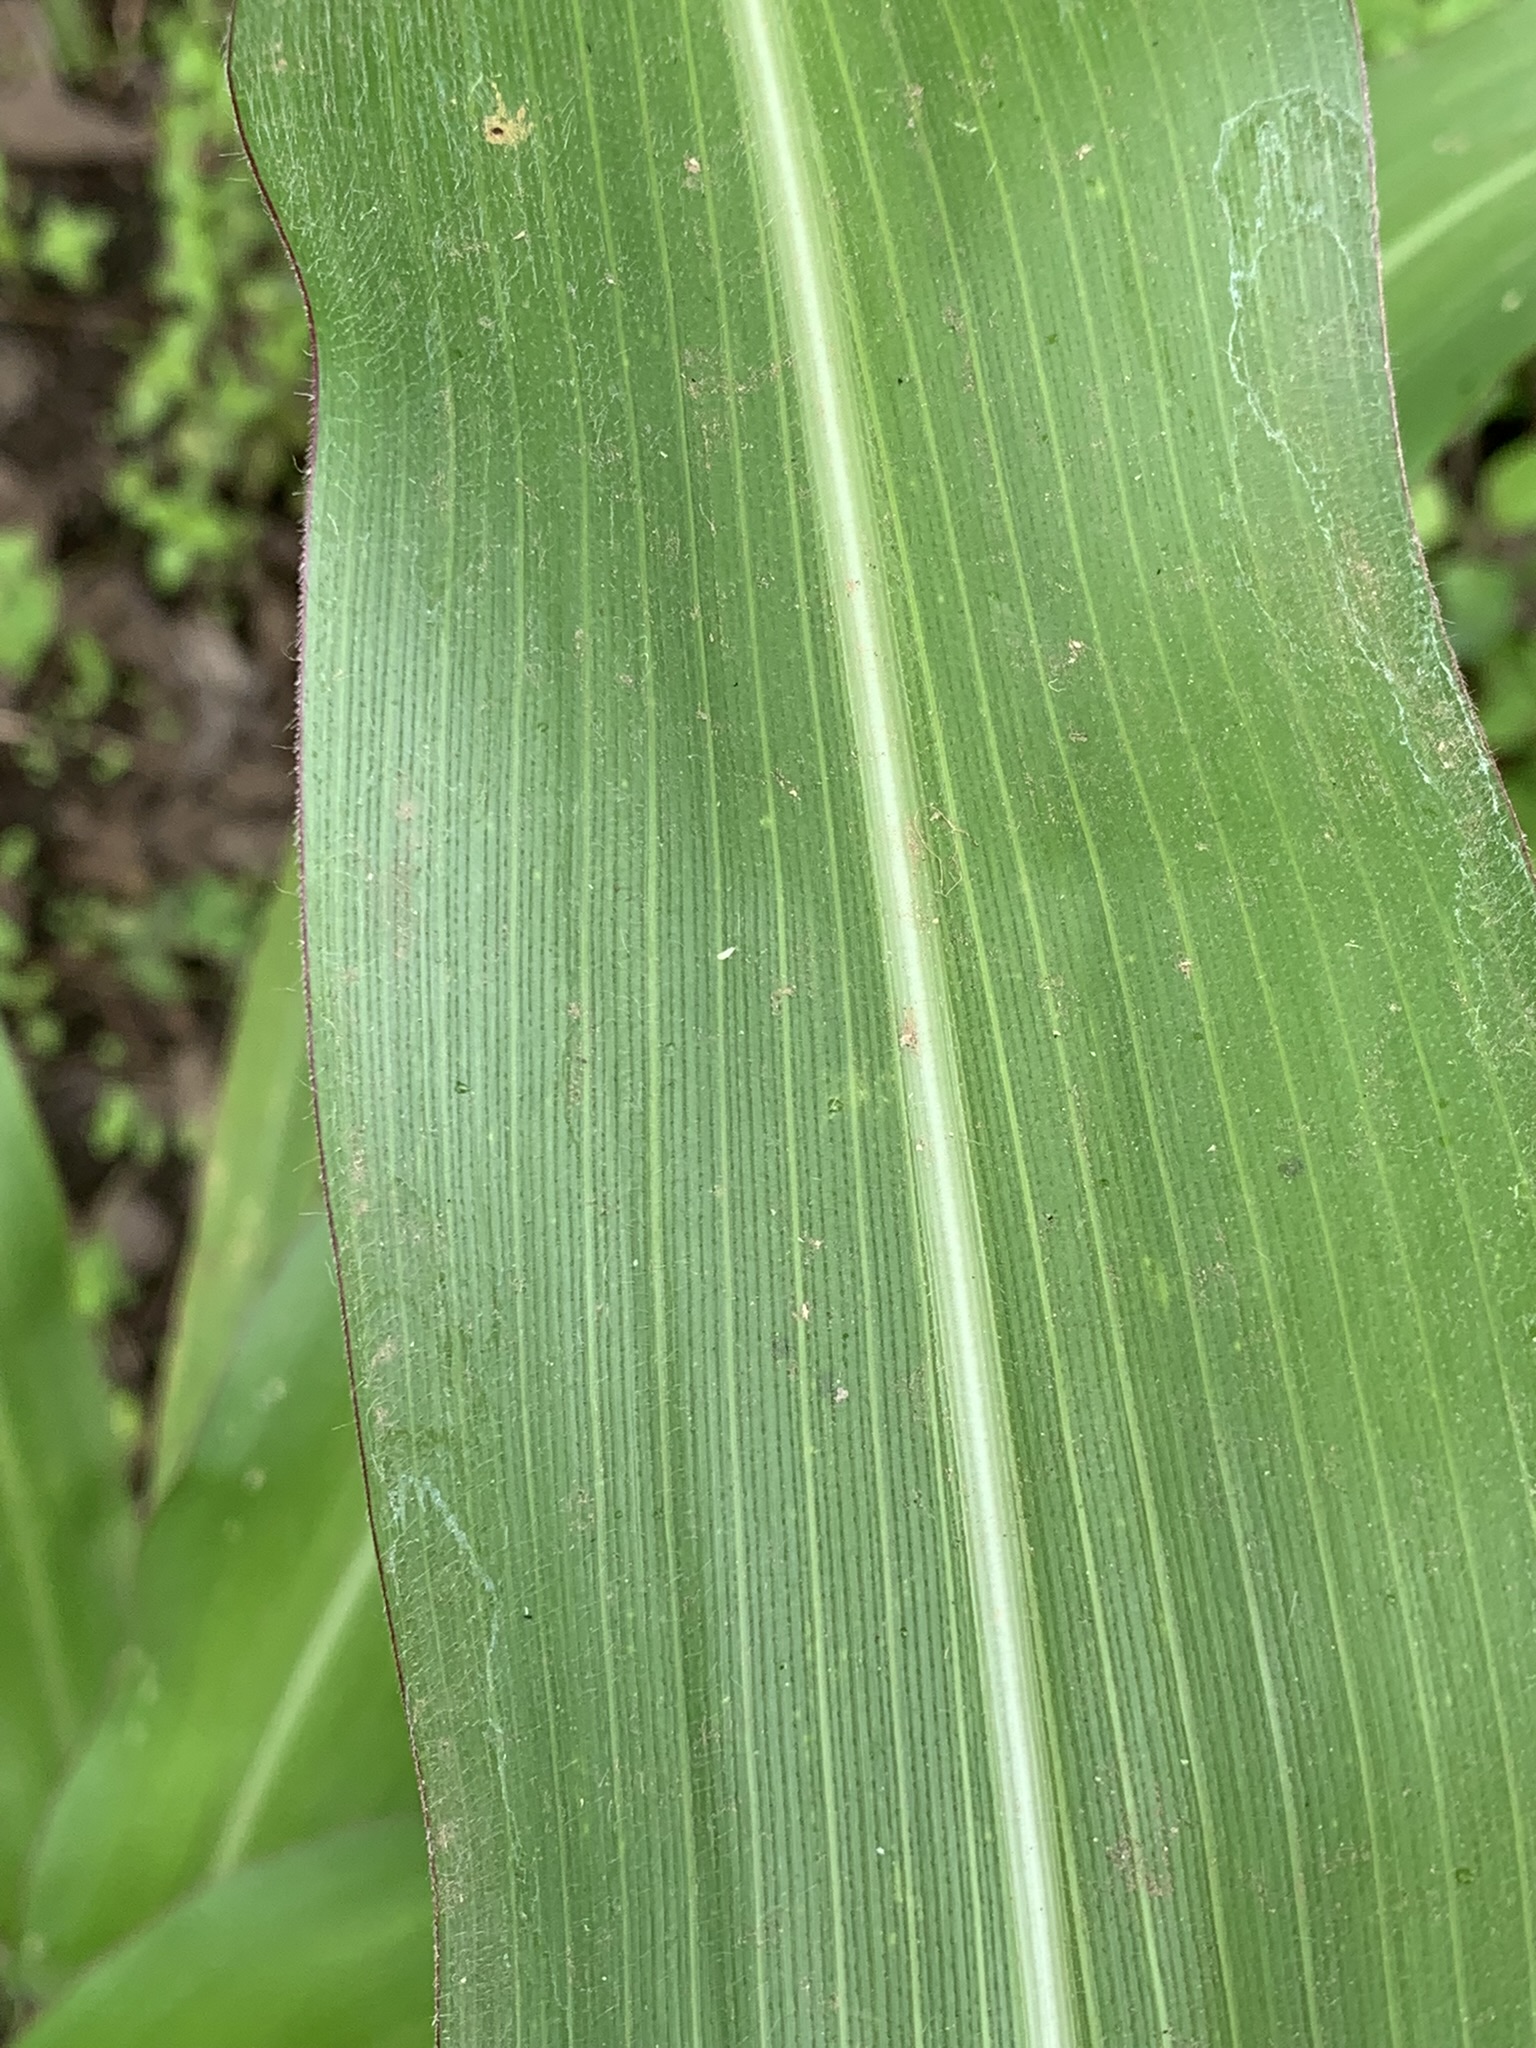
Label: Healthy